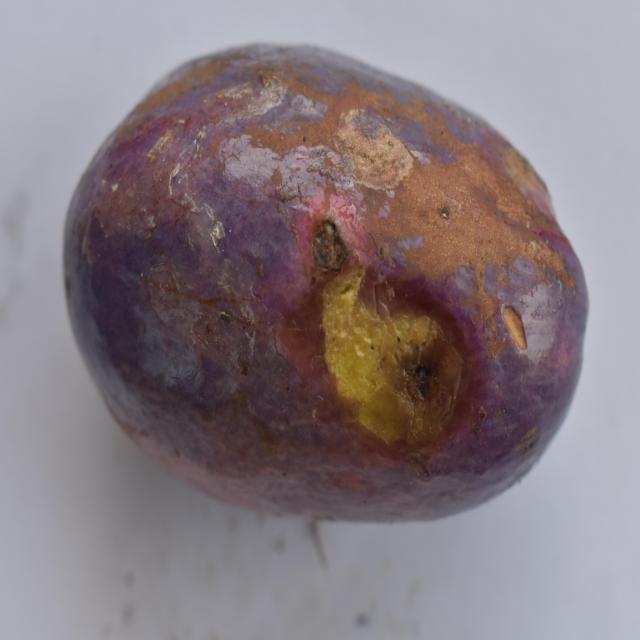
Plum grade: cracked